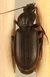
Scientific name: Calathus advena
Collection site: Rocky Mountains NEON (RMNP), plot RMNP_014